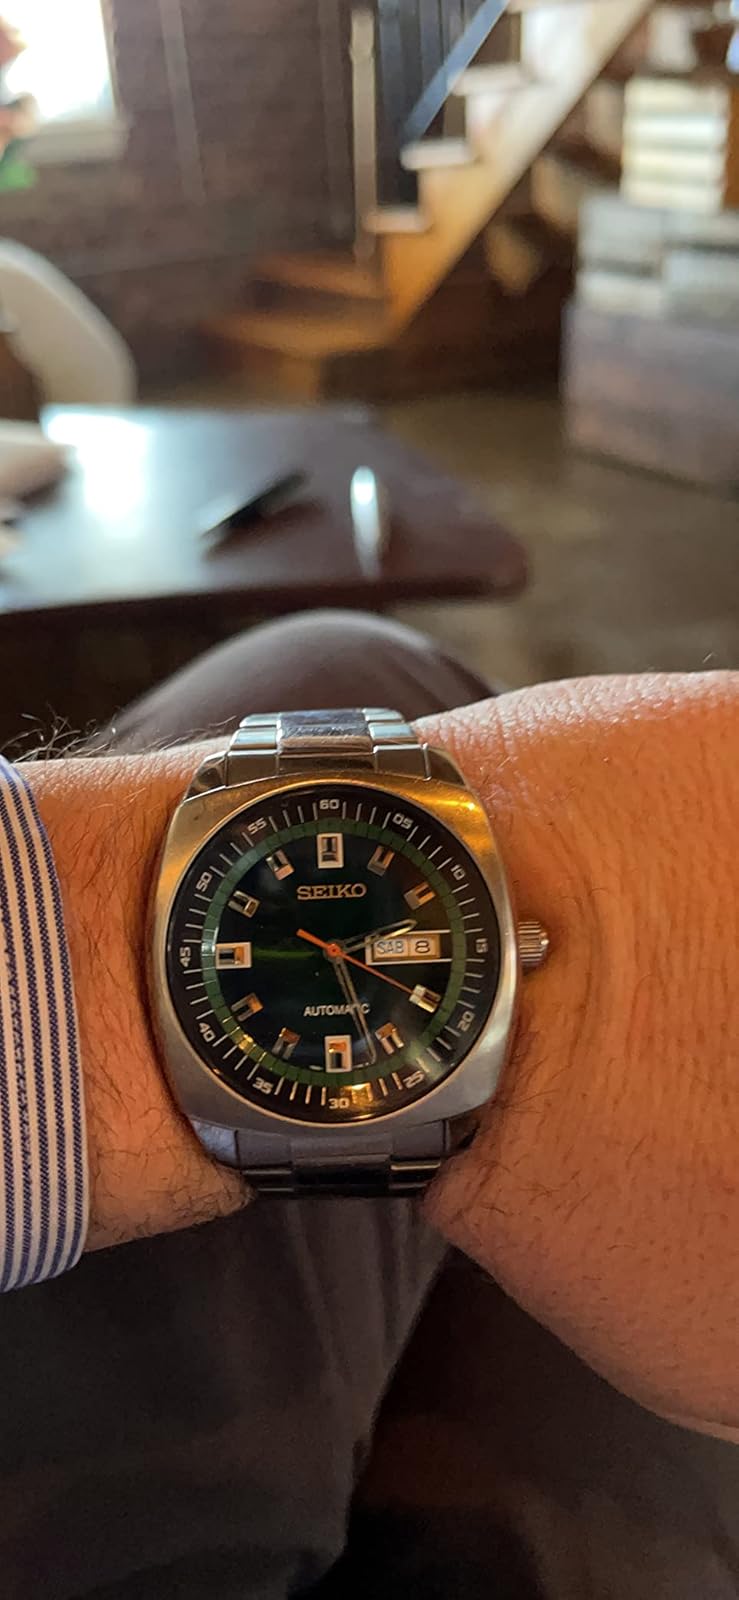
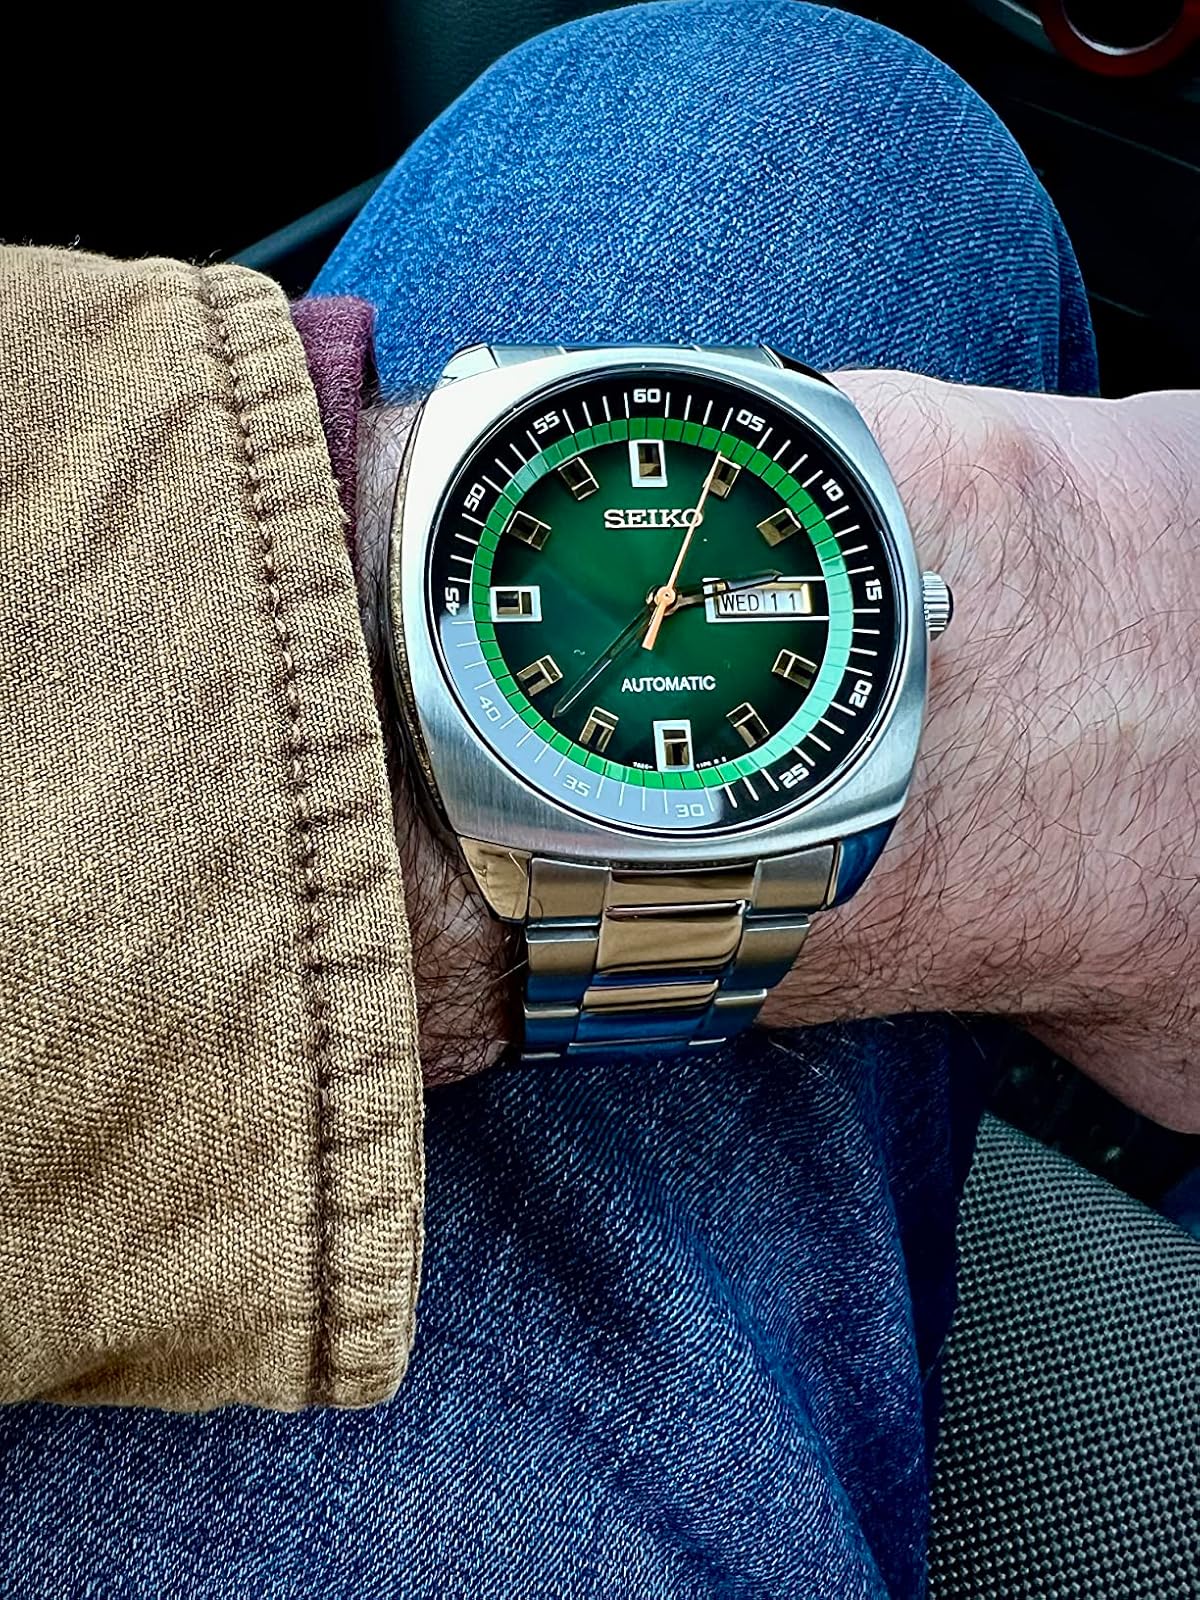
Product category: accessories_watch
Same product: yes